Kalev (confectioner)

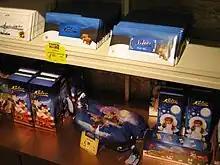
A selection of Kalev chocolates

AS Kalev (2006– Kalev Chocolate Factory AS) is an Estonian confectionery company. The company traces its origins back two hundred years, the business that preceded the Maiasmokk café was founded in 1806, and is now owned by Kalev. The Kalev company is the country's largest producer of sweets and a part of the industrial conglomerate Orkla Group. Kalev is based in Põrguvälja near Jüri, Rae Parish, Harju County.